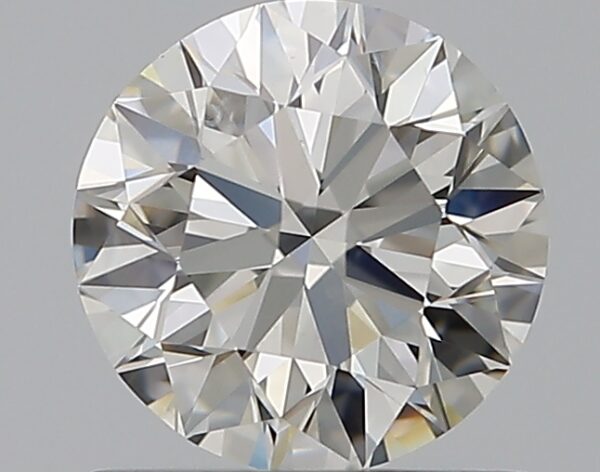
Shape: round
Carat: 0.75
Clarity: SI1
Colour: H
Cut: EX
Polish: EX
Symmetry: EX
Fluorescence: N
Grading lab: GIA
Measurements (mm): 5.74 x 5.78 x 3.61